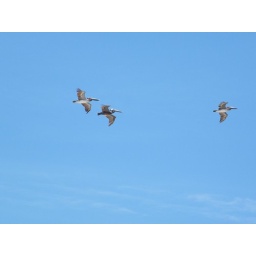
three flying pelicans in the blue sky above